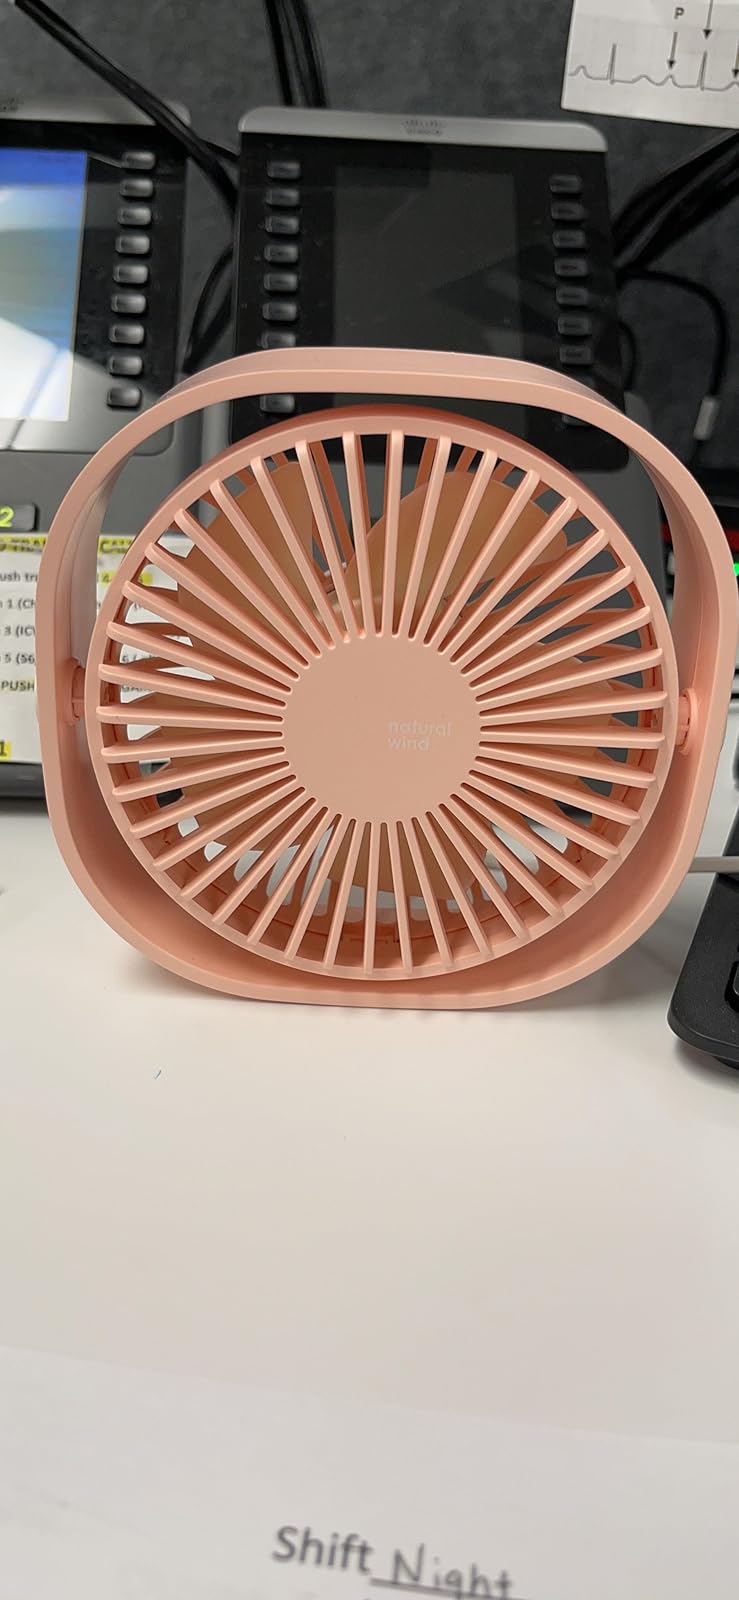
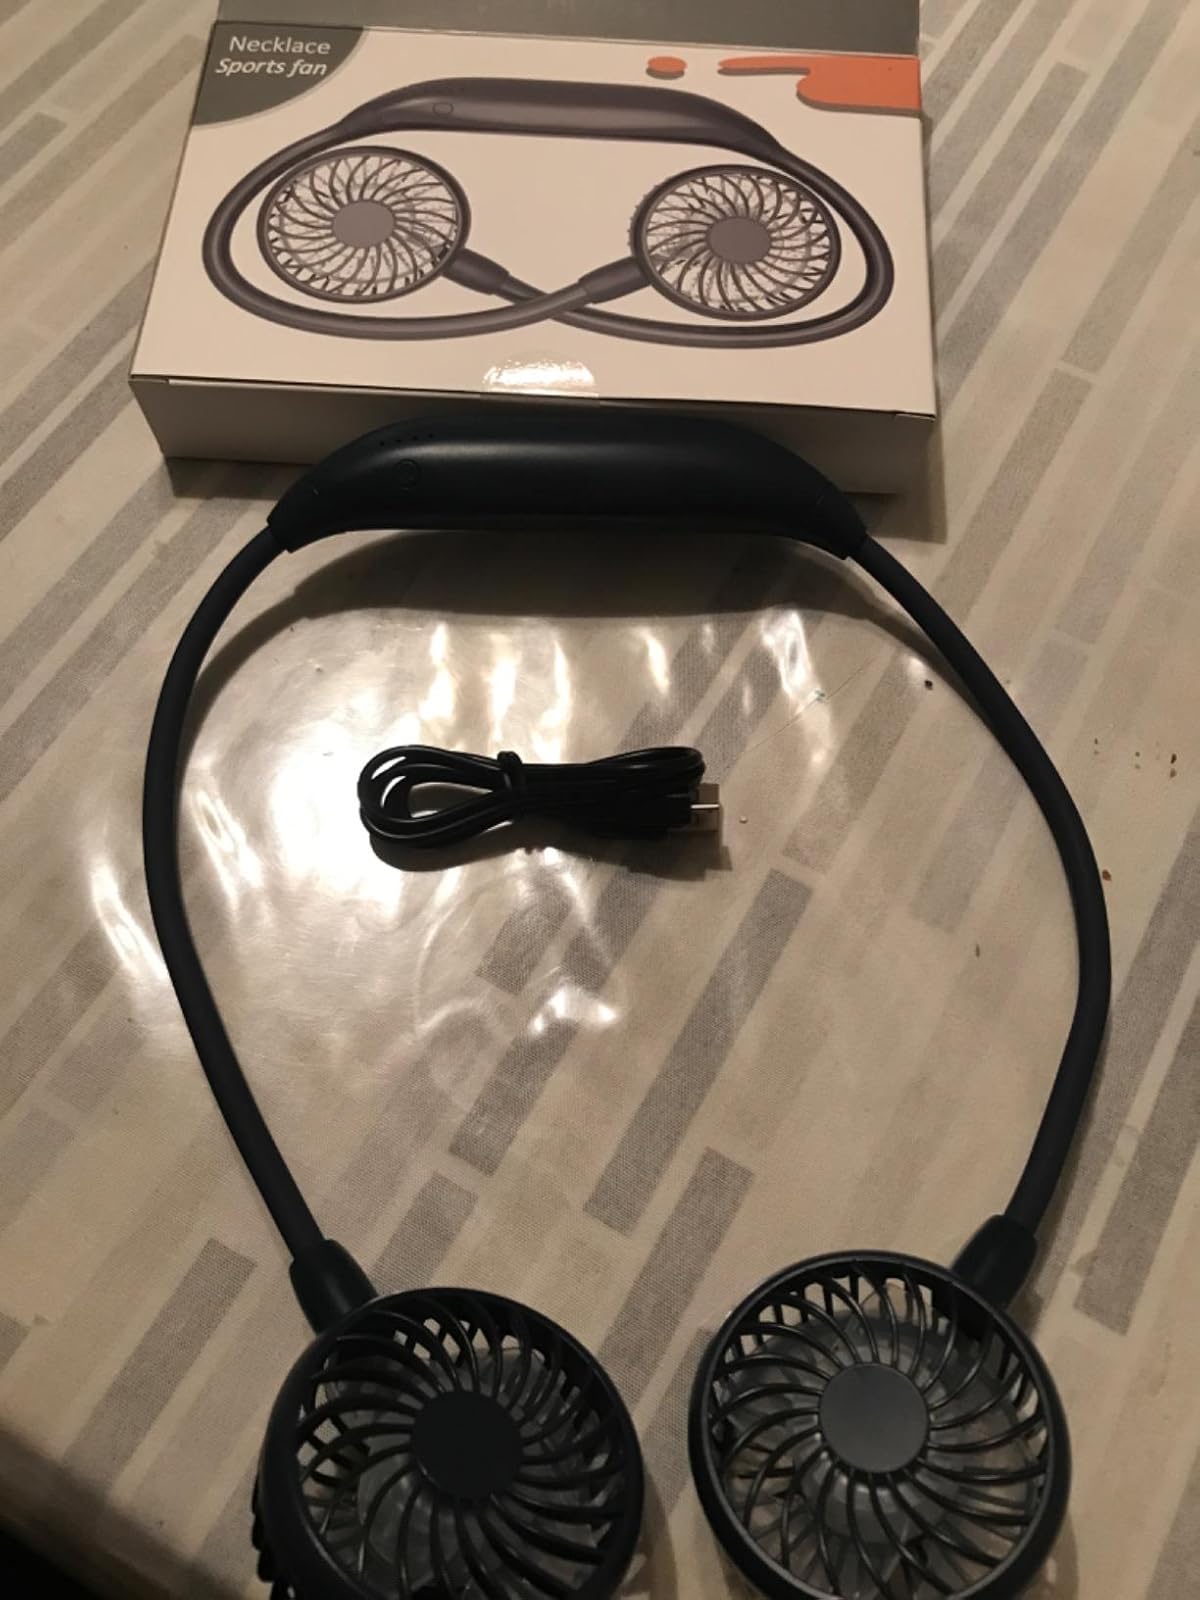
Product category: fan
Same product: no